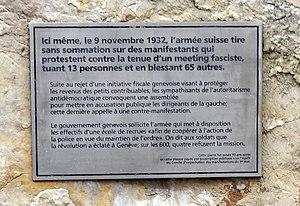
Monument commémoratif des événements du 9 novembre 1932 à Genève. Détail
La fusillade du 9 novembre 1932 a eu lieu à Genève dans la soirée. Sous le commandement du major Perret, de jeunes recrues de l'armée suisse font face à une manifestation ouvrière contre le fascisme à Plainpalais et tirent sur la foule, tuant 13 personnes et en blessant 65.